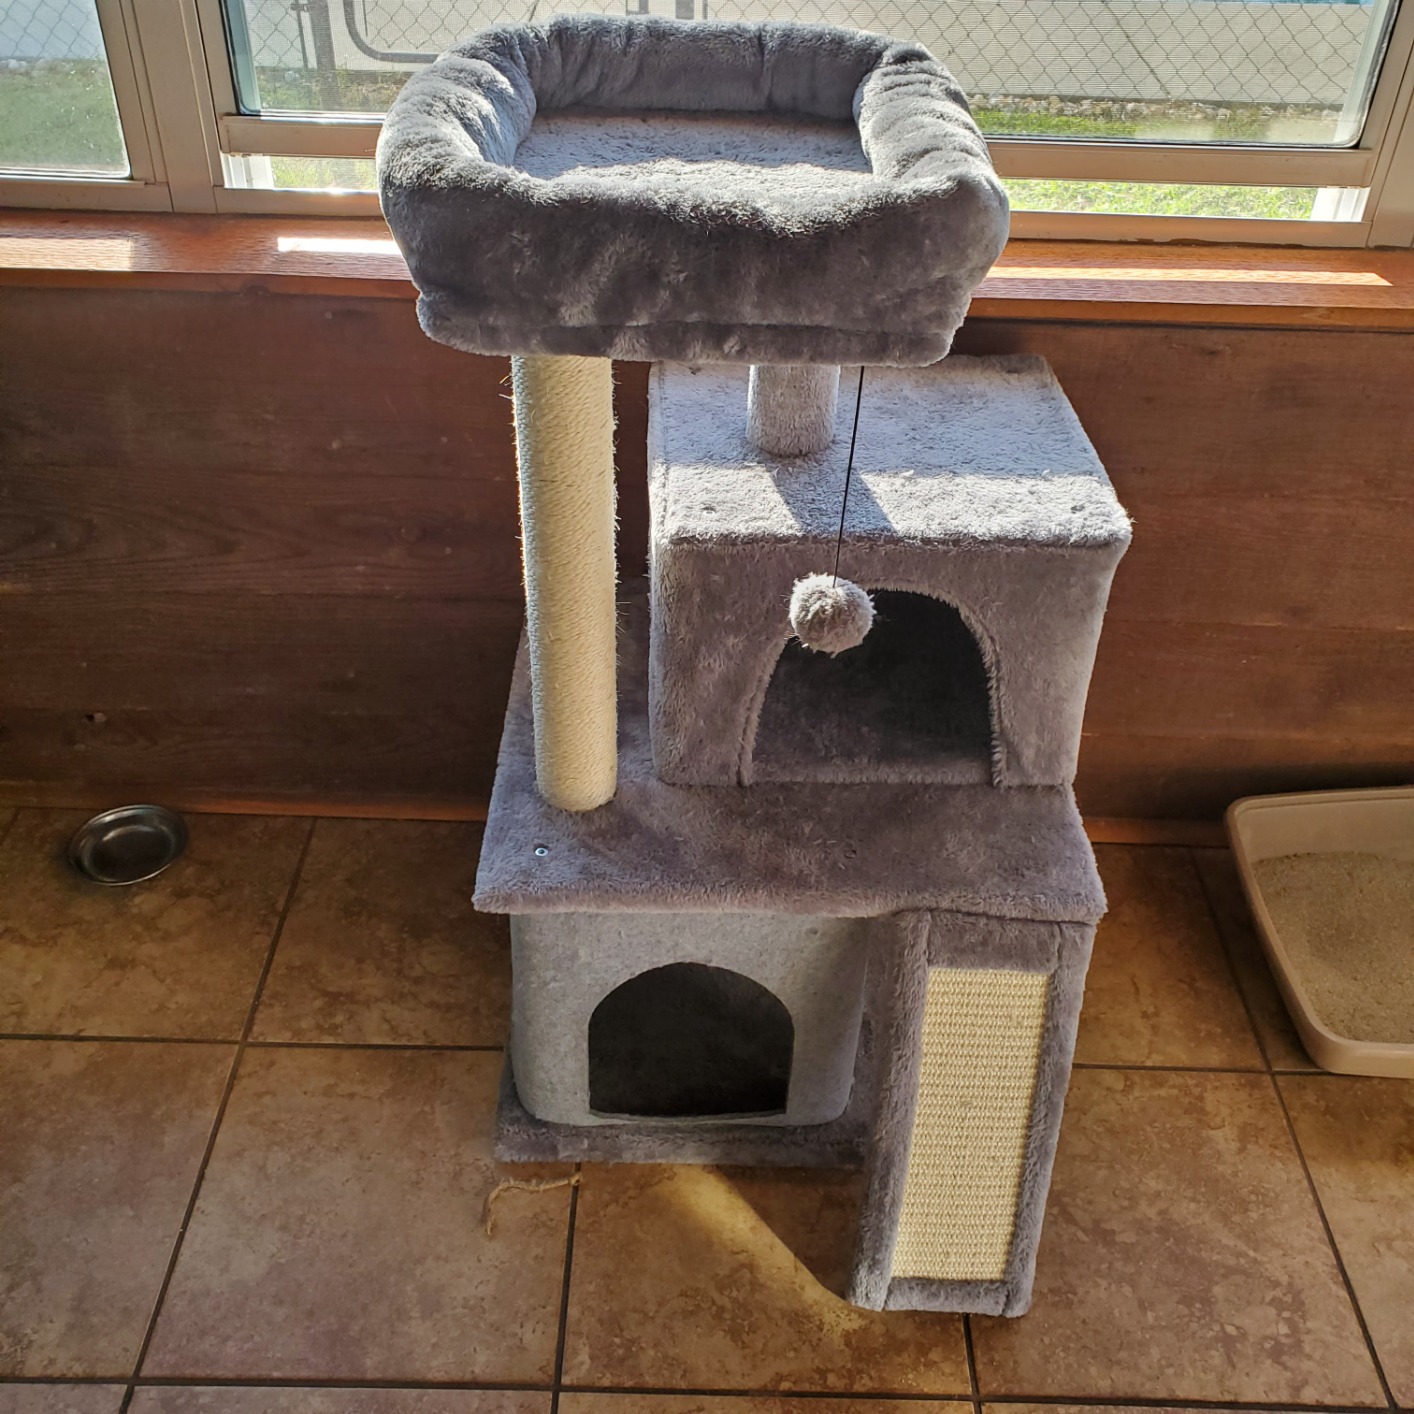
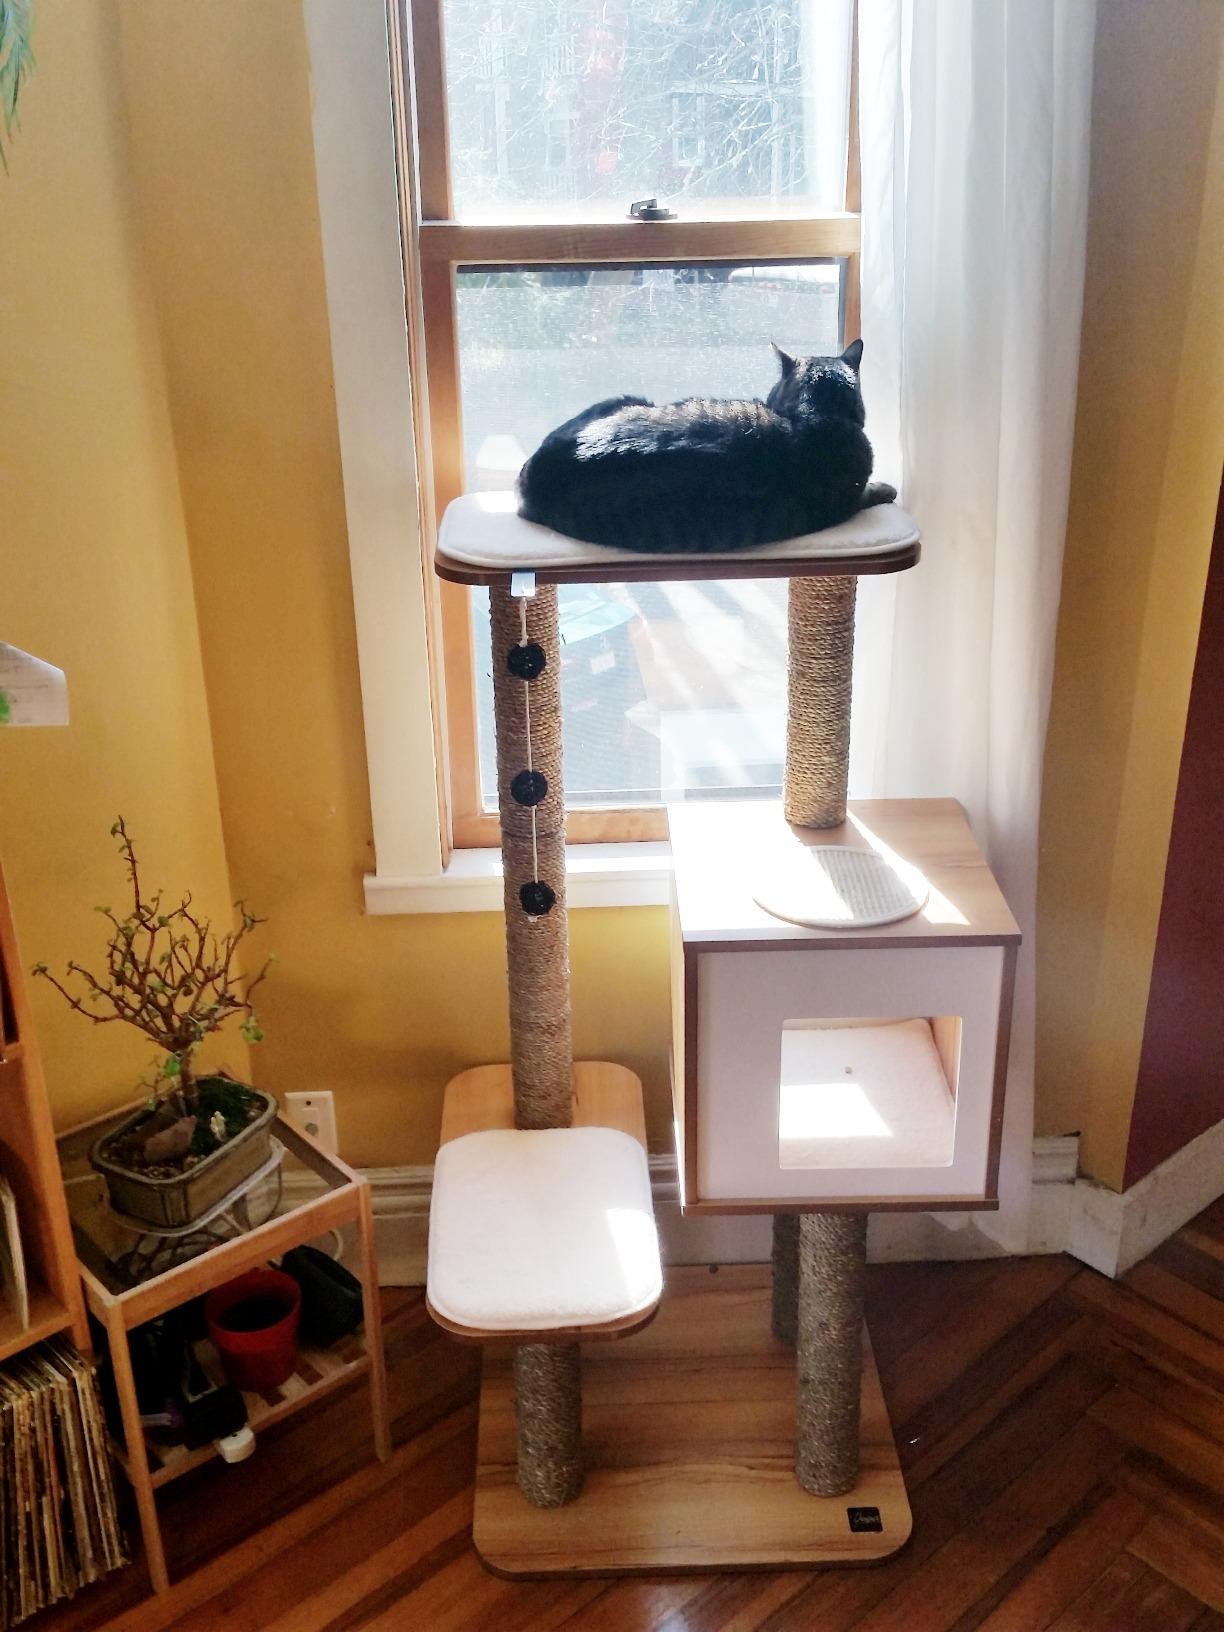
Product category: items_cat tree
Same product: no